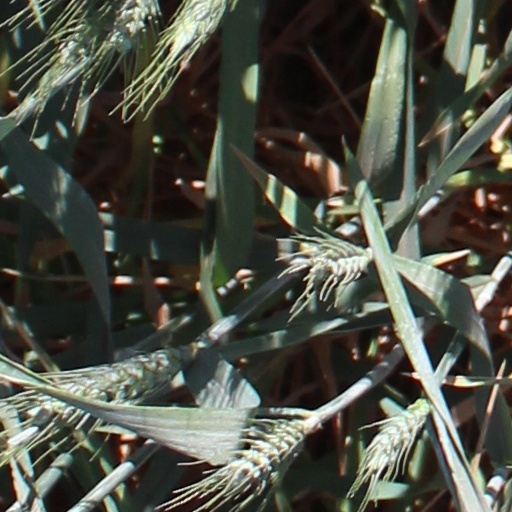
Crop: wheat